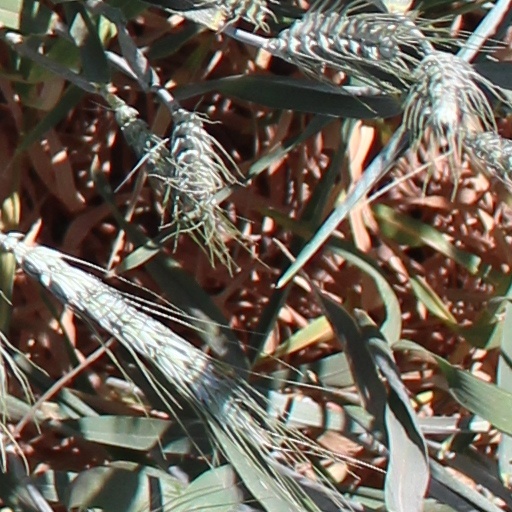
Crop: wheat